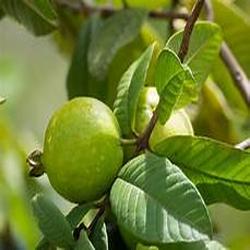
Label: Guava